Parish register

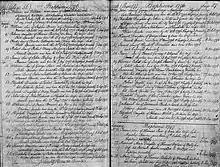
Baptismal register for St Stephen's Church, Norwich, open to show entries for baptisms between July 1796 and January 1797. Among them (third entry on right hand page, on 23 October 1796) is that for Henry Ninham, later an artist.

Parish registers were formally introduced in England and Wales on 5 September 1538 shortly after the formal split with Rome in 1534, when Thomas Cromwell, chief minister to Henry VIII, acting as his Vicar General, issued an injunction requiring that in each parish of the Church of England registers of all baptisms, marriages, and burials be kept. Before this, a few Roman Catholic religious houses and parish priests had kept informal notes on the baptisms, marriages, and burials of the prominent local families and obituaries of holy persons. This injunction was addressed to the rector or vicar of every church parish in England. By contrast, surviving Roman Catholic communities were discouraged from keeping similar records, as they needed their names to remain hidden in a country now hostile to the Church of Rome. Cromwell's order had, however, nothing to do with religious doctrine or the papacy, but rather indicated the desire of the central government to have better knowledge of the population of the country. Church historian Diarmaid MacCulloch has suggested that the measure may have been introduced as a means to identify infiltration into England by members of the outlawed Anabaptist sects: their adherents did not baptise infants, due to their doctrine that only active believers could be baptised, thereby excluding "dumb" or "unmindful" children. The book was to be kept in a "sure coffer" with two locks and keys, one held by the parish priest and one by the churchwardens. A fine of 3 shillings, 4 pence was to be levied for failure to comply. Many parishes ignored this order as it was commonly thought that it presaged a further tax.